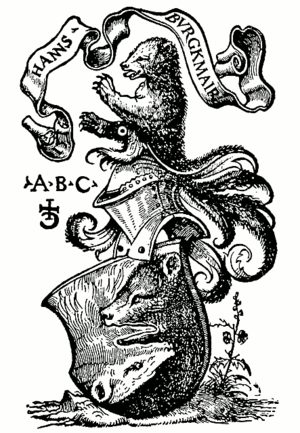
Hans Burgkmair l’Ancien, né en 1473 à Augsbourg, où il meurt en 1531, est un peintre et graveur sur bois du début du XVIᵉ siècle. À la transition entre le gothique flamboyant et la Renaissance, il est, avec Hans Holbein l'Ancien et Hans Holbein le Jeune l'un des piliers de la triade d'Augsbourg.